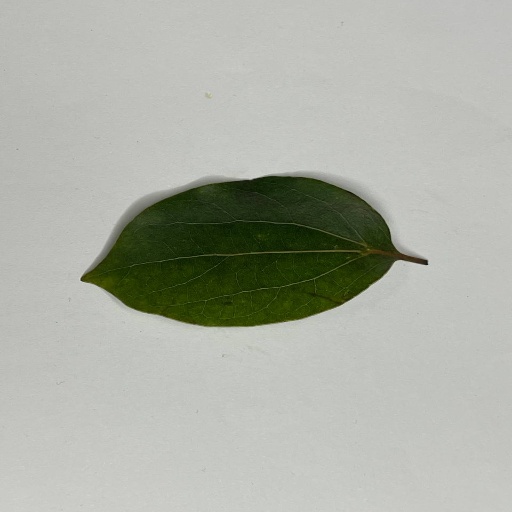
Species: Camphor
Leaf condition: Healthy Leaf